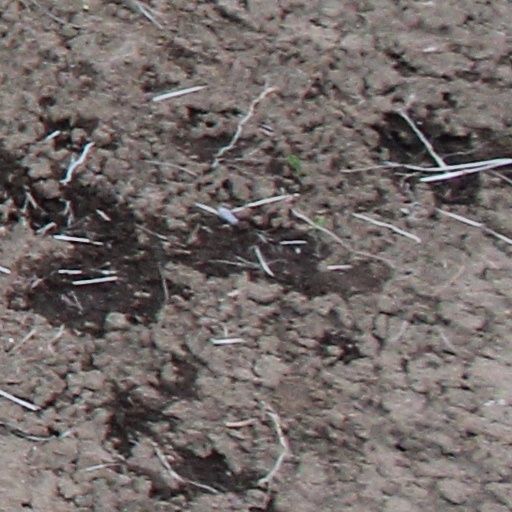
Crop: wheat